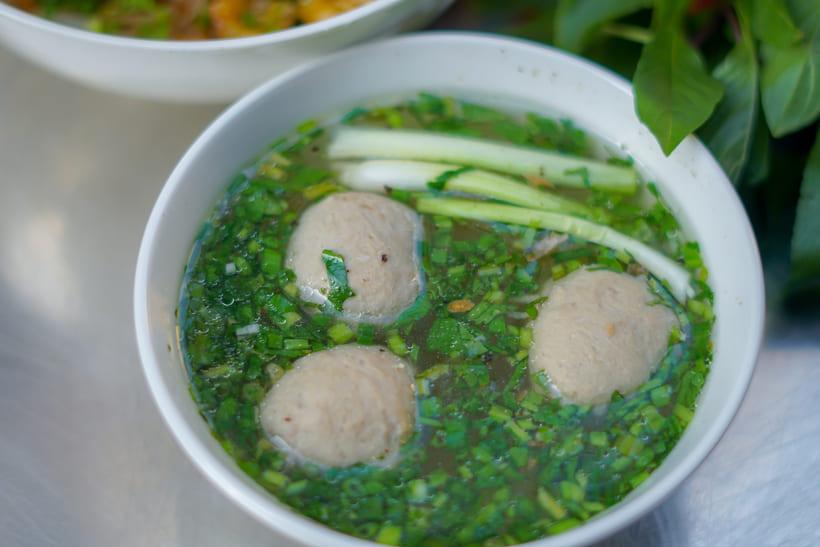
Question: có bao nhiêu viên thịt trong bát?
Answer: có ba viên thịt trong bát